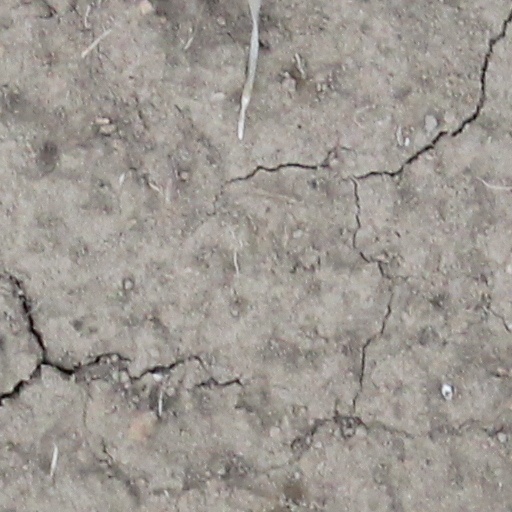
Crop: wheat